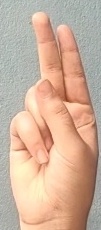
ASL sign: U